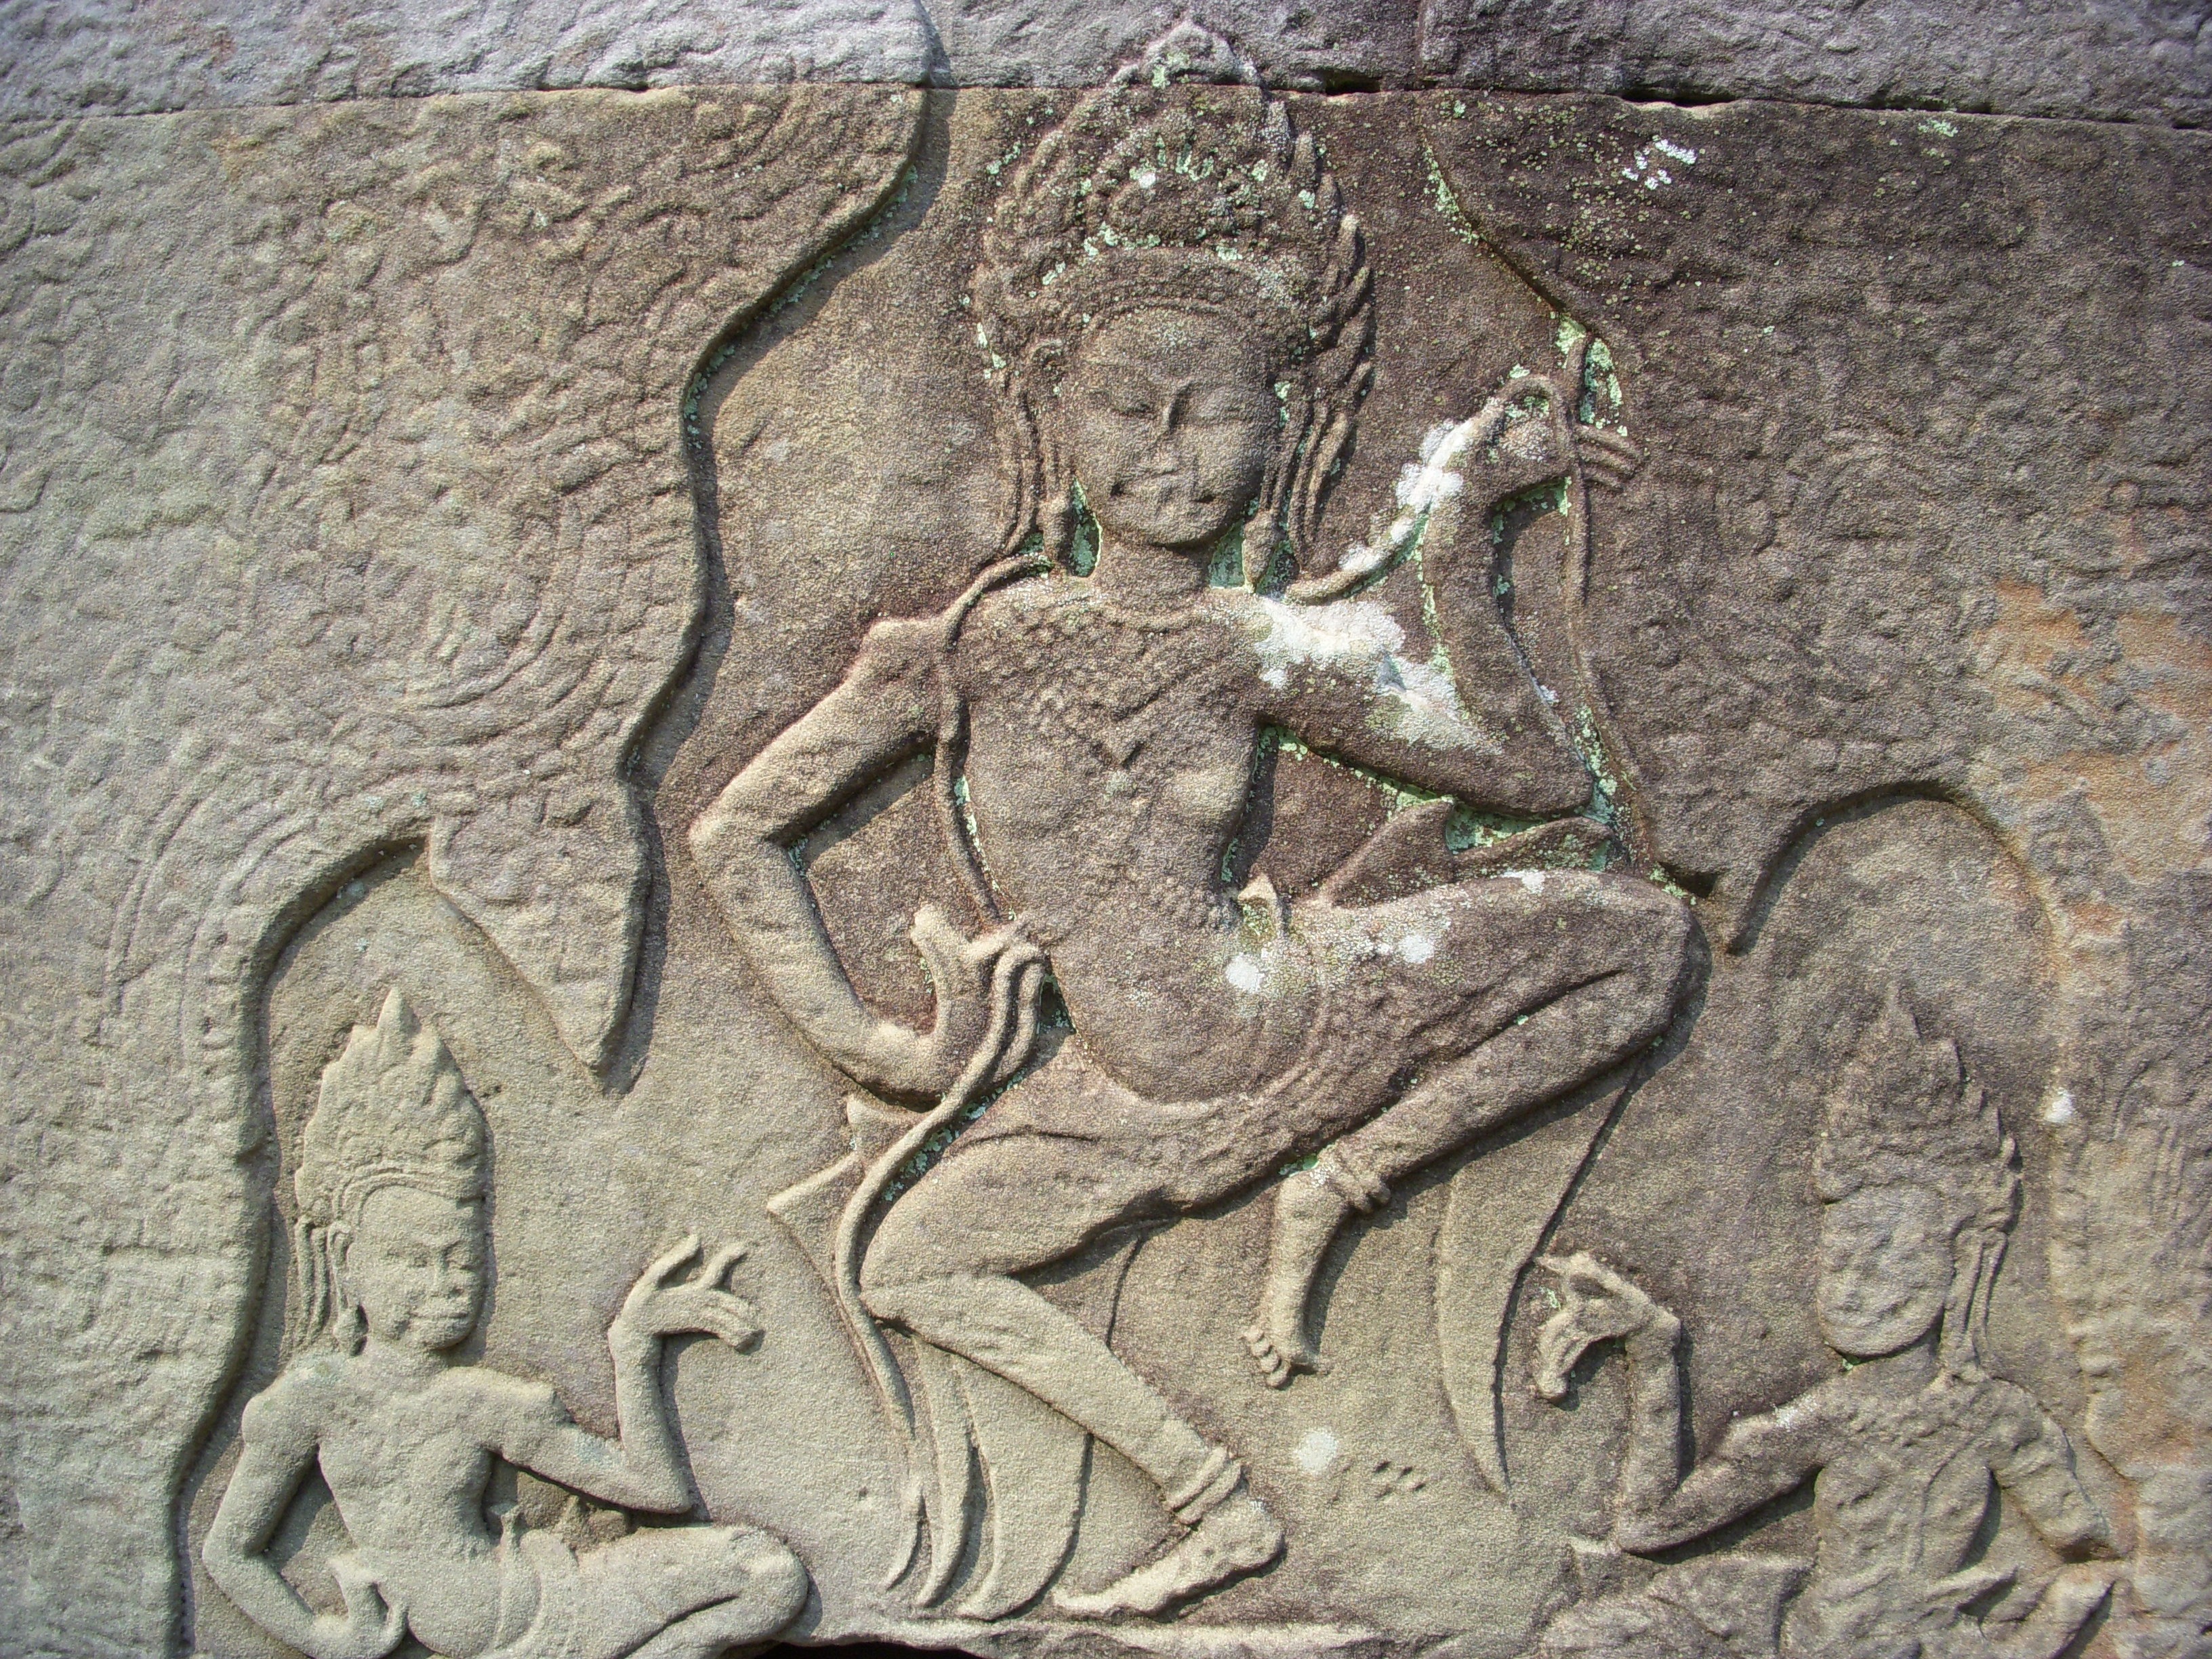
monument, statue, artistic, ancient, rocky, exterior, historic, spiritual, rocks, sculpture, religious, structures, stones, art, temple, walls, sculptures, sacred, carving, stonework, relief, temples, masonry, goddess, mythology, archaeological site, stone carving, stone walls, worshipping, ancient history